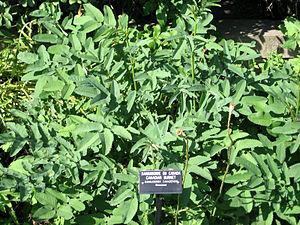
Sanguisorbe du Canada Sanguisorba canadensis, Jardin botanique de Montréal
Sanguisorba canadensis, la Sanguisorbe du Canada, est une espèce de plante herbacée vivace de la famille des rosacées.